William Montague Ferry

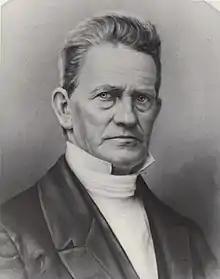
Ferry in 1837

William Montague Ferry Sr. (September 8, 1796 – December 30, 1867) was a Presbyterian minister, missionary, and community leader who founded several settlements in Ottawa County, Michigan. He became known as the father of Grand Haven and father of Ottawa County.